Loureiro (grape)

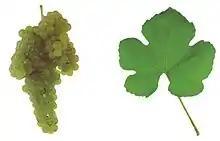
Loureiro: grape and leaf

Loureiro is a white wine grape cultivated in the northwest of the Iberian Peninsula. This includes Galicia, Spain and Minho, Portugal. In the latter, it is notably cultivated along the Lima River, a sub-region of Vinho Verde (wines produced in Minho).